Andrea Davidovich

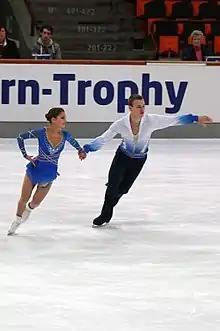
Davidovich with Krasnopolski at the 2013 Nebelhorn Trophy

Andrea "Anya" Davidovich (born March 24, 1997) is a former competitive pair skater. She and Evgeni Krasnopolski were the first pair representing Israel to qualify for an Olympics. They finished 15th in Sochi. Anya is currently a student at New York University studying computer science.